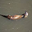
Label: otter